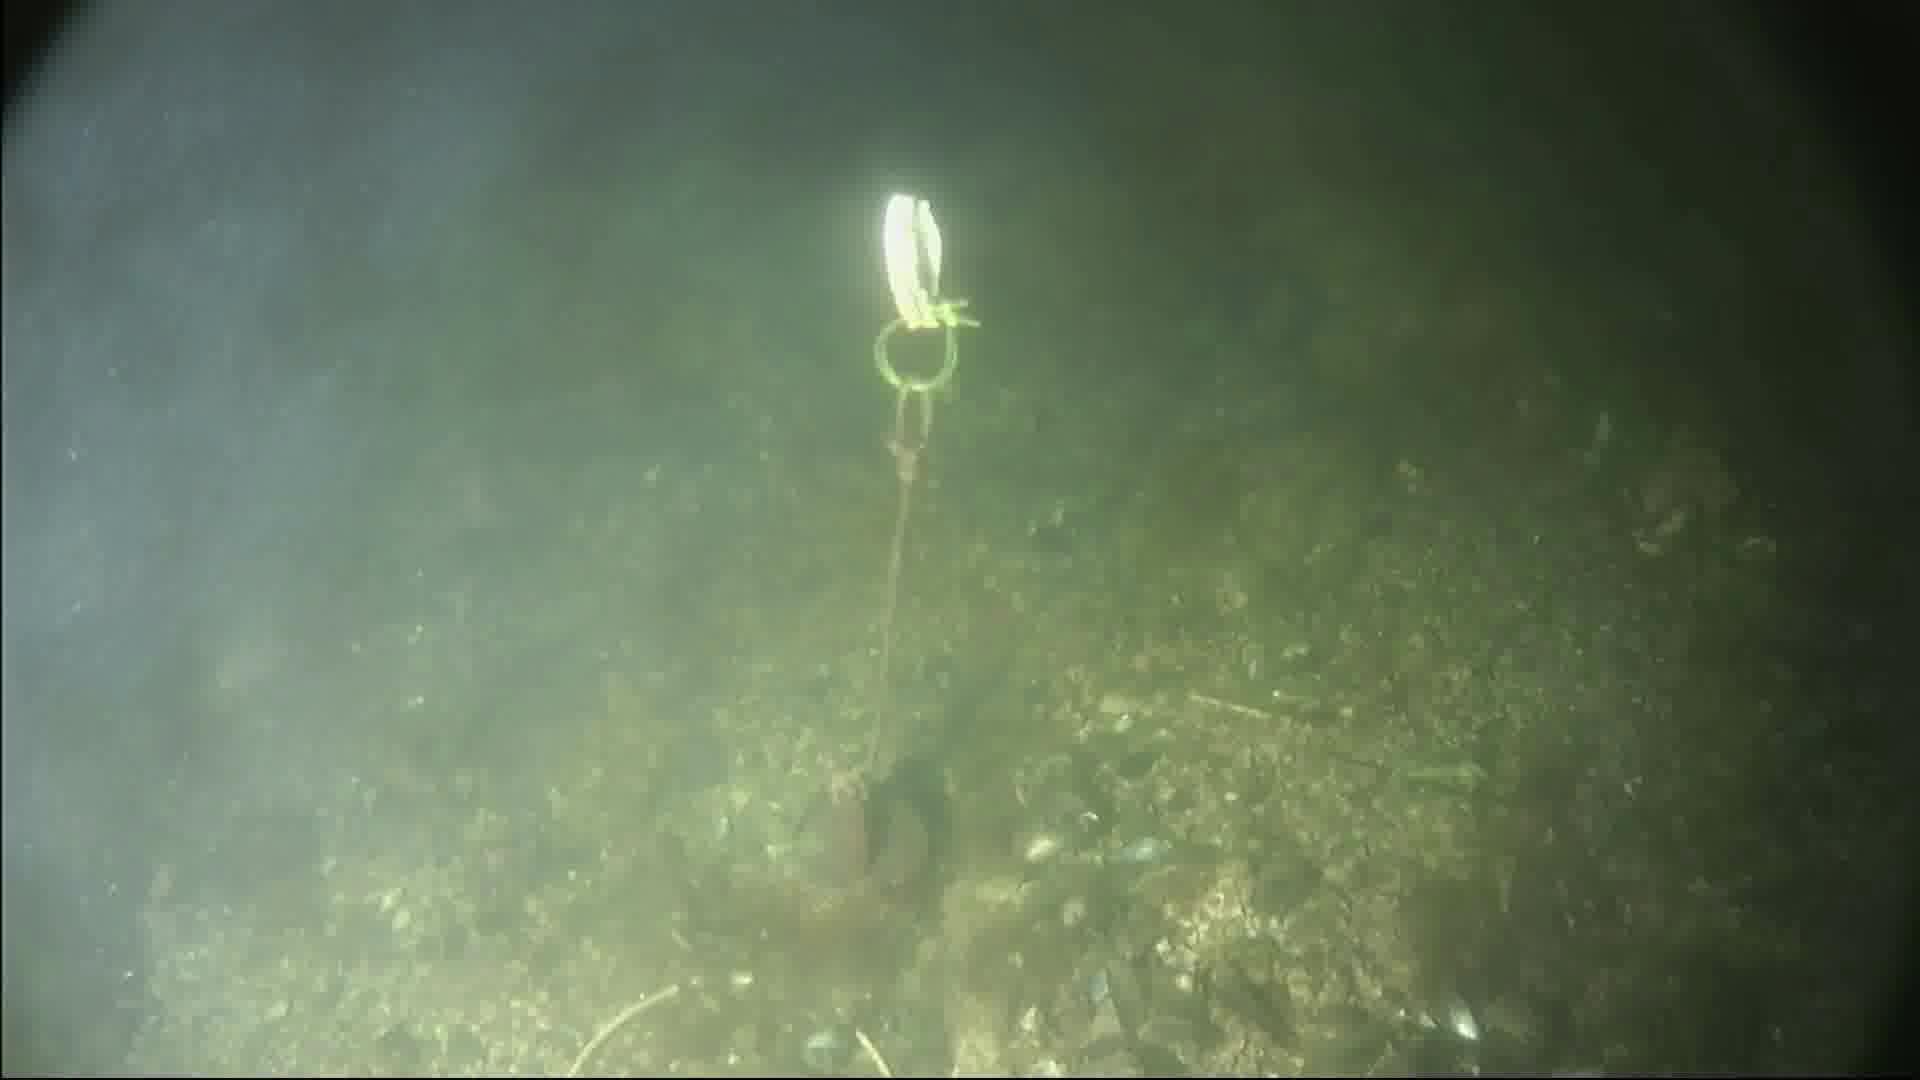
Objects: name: crab